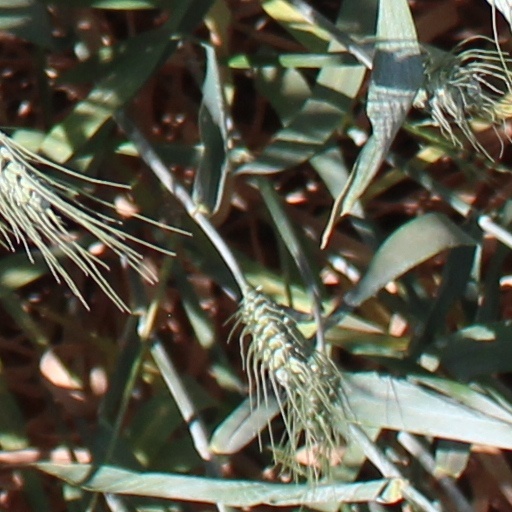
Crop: wheat